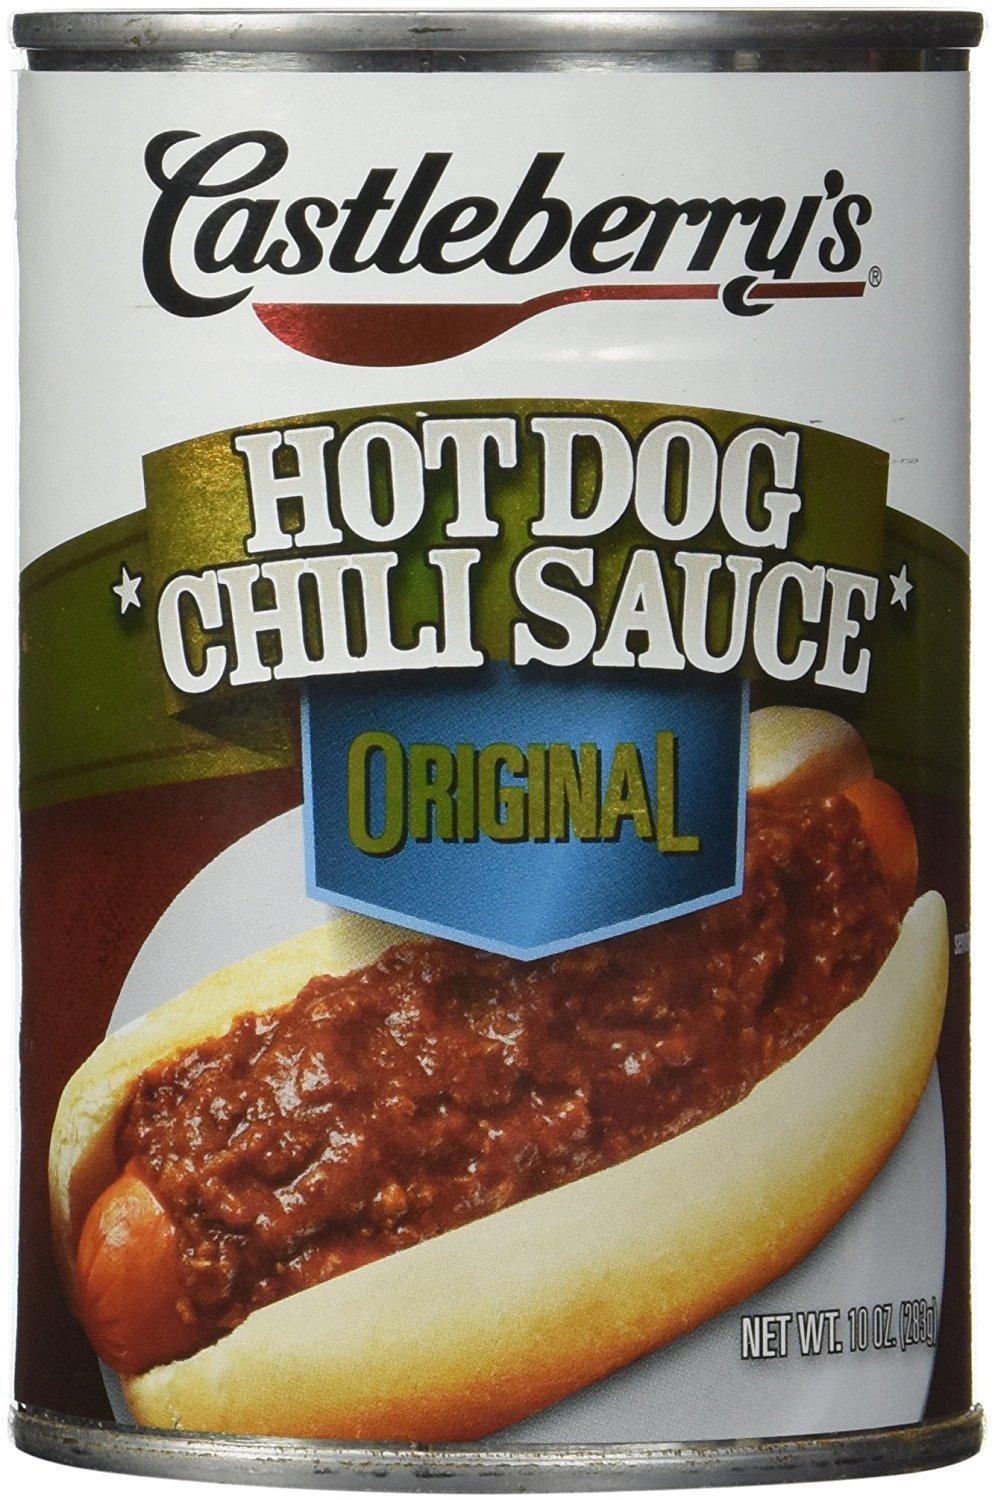
Item Name: Castleberry's Hot Dog Chili Sauce Original, 10 oz
Bullet Point 1: Item Package Length: 6.5cm
Bullet Point 2: Item Package Width: 6.6cm
Bullet Point 3: Item Package Height: 10.0cm
Bullet Point 4: Item Package Weight: 0.347kg
Value: 10.0
Unit: Ounce

Price: 1.73